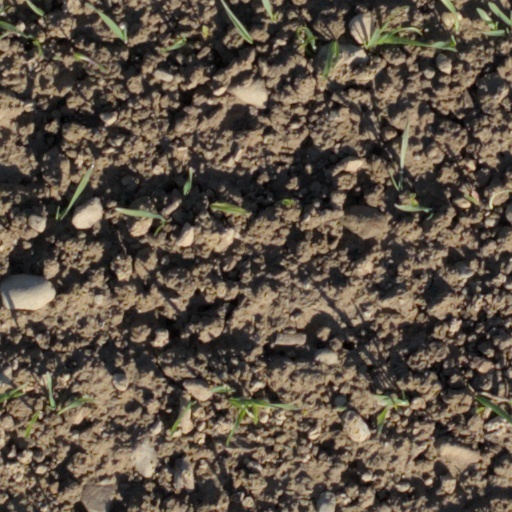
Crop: wheat